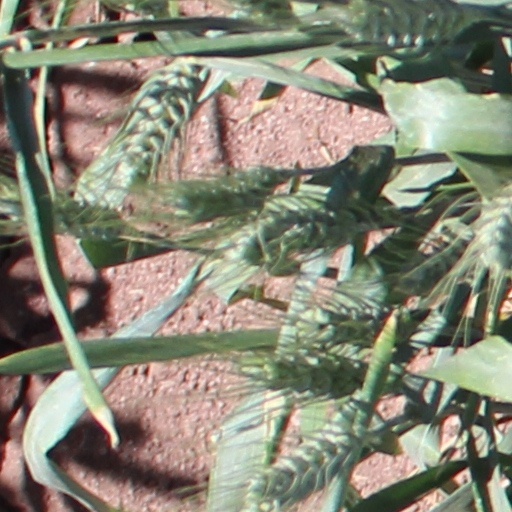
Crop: wheat